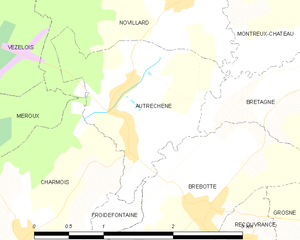
Carte des communes françaises Autrechêne